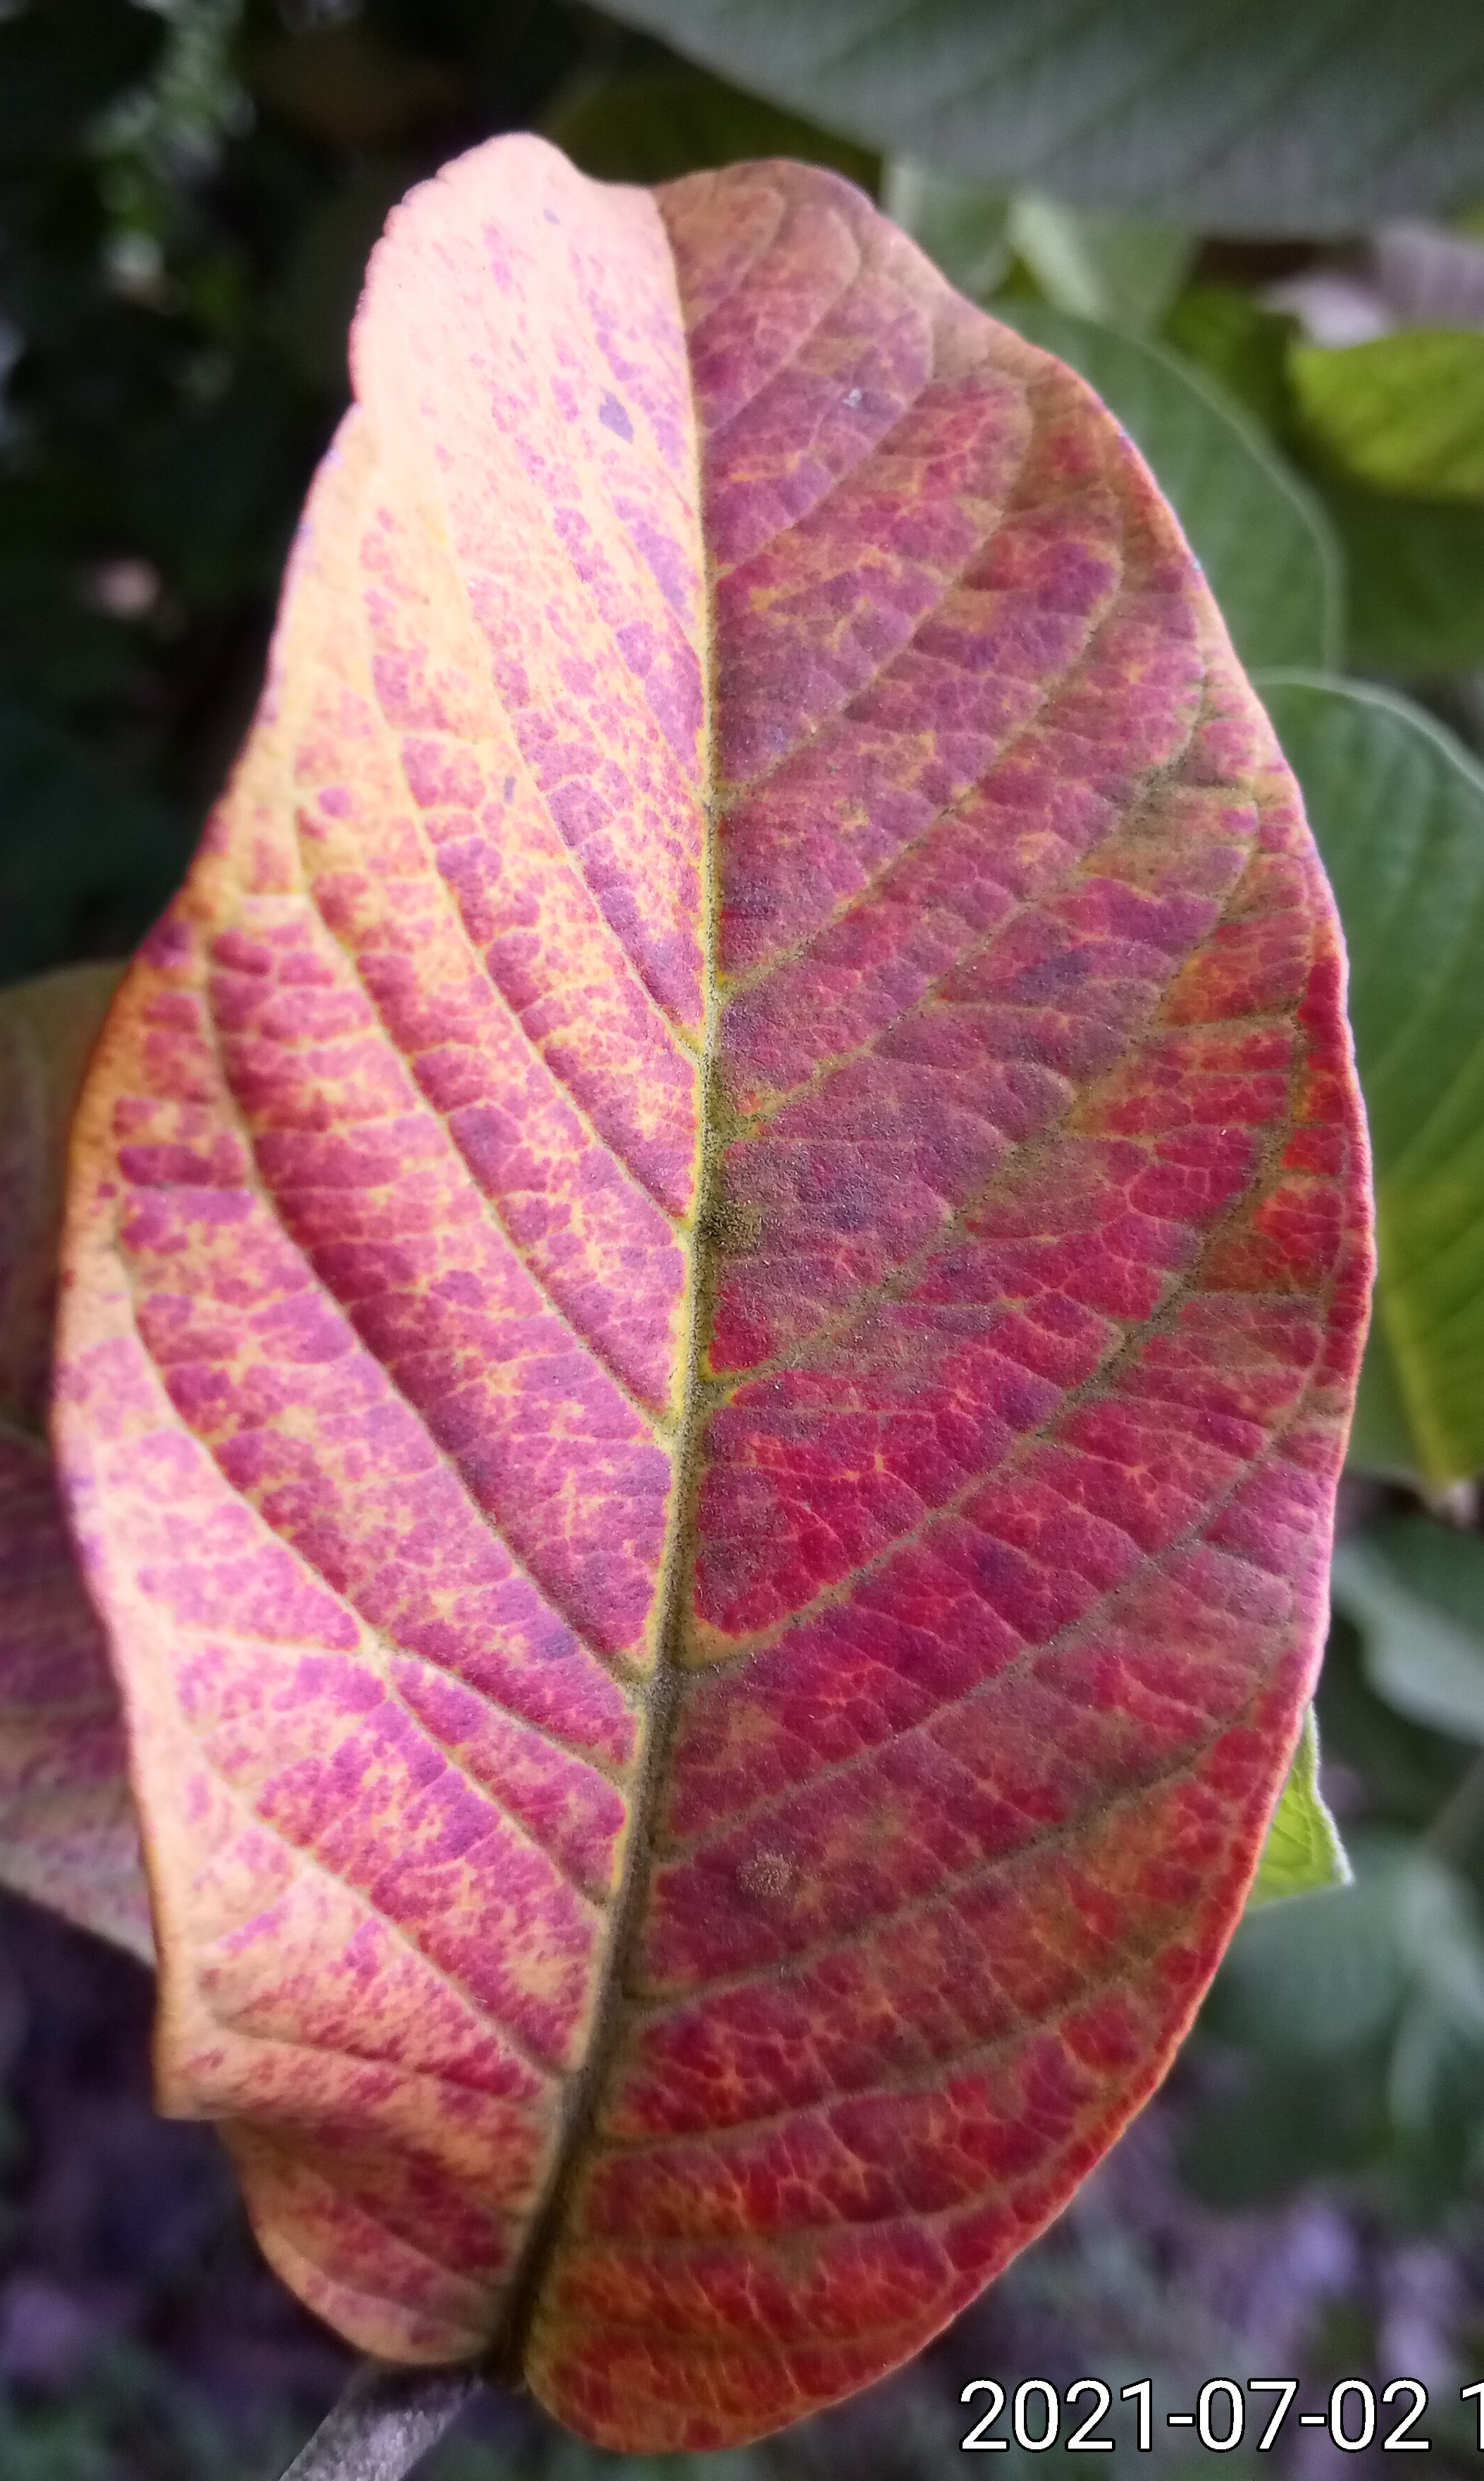
Label: Red rust